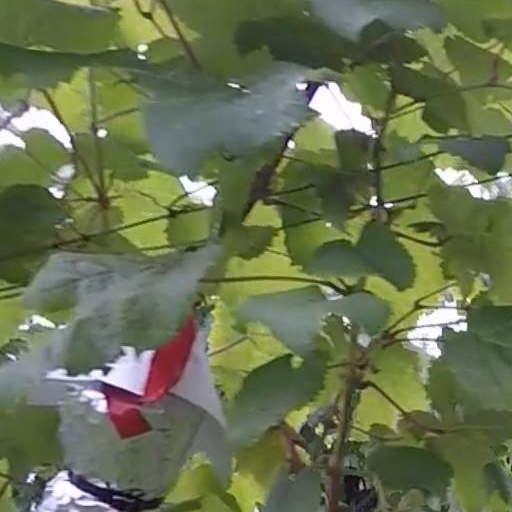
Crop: grape